Yuta Okkotsu

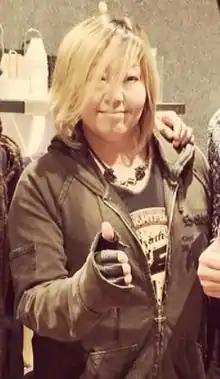
Megumi Ogata voices Yuta in Japanese

Gege Akutami cast Megumi Ogata as Yuta's Japanese voice, following Park's advice and other staff members. The manga author claimed that the voice he envisioned was "neutral, soft, and kind, and there is also a big emotional swing and head". Ogata further said Yuta is one of the most relatable characters she has ever found due to the parallels she found when comparing his lonely childhood with hers and how both became sociable people. Additionally, she also found Yuta relatable because he continues suffering pain and overcomes his internal struggles.